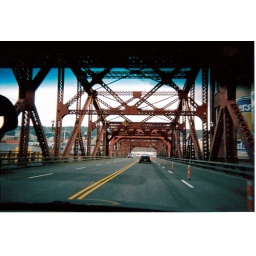
cool red bridge in Portland OR